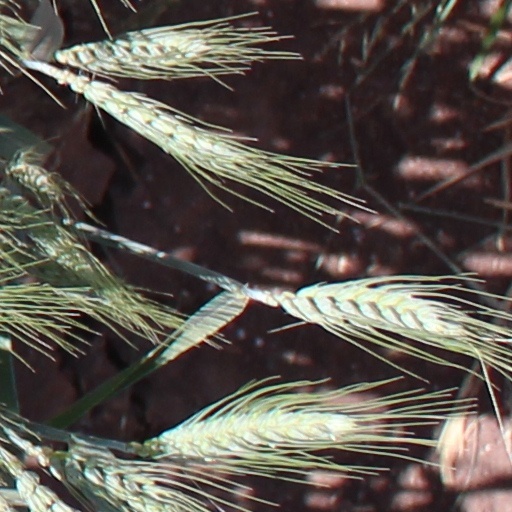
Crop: wheat